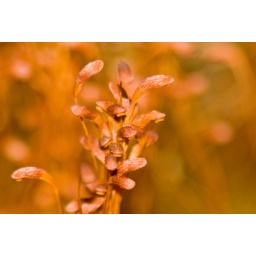
Some funky stuff growning in an old flower pot